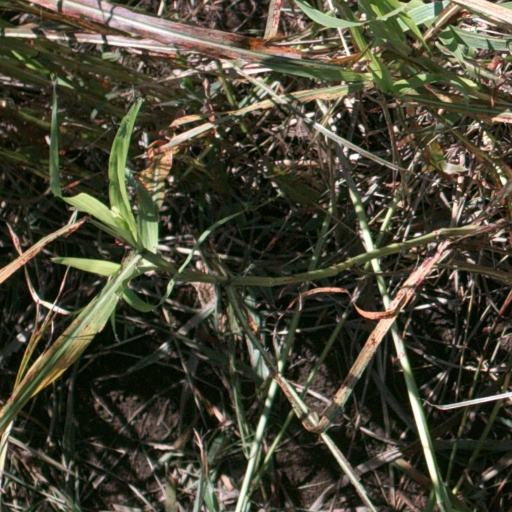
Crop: sorghum